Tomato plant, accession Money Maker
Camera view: tilt-top (135 deg); turntable rotation: 180 degrees
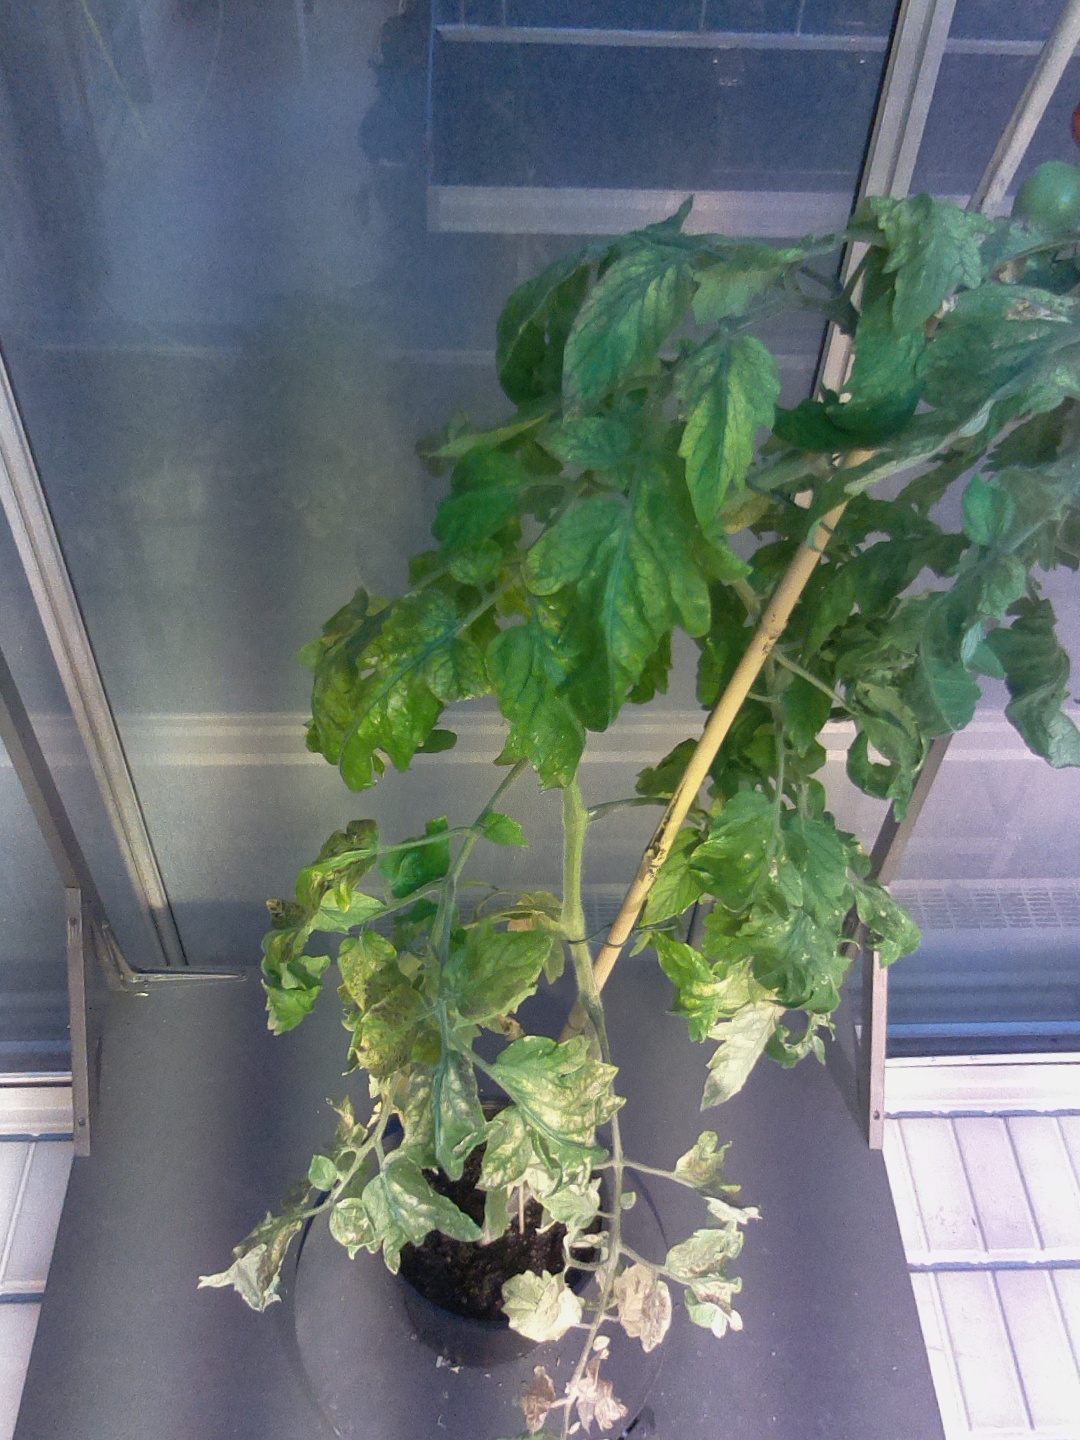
BBCH growth stage 82: 20%-30% of fruits show typical fully ripe color